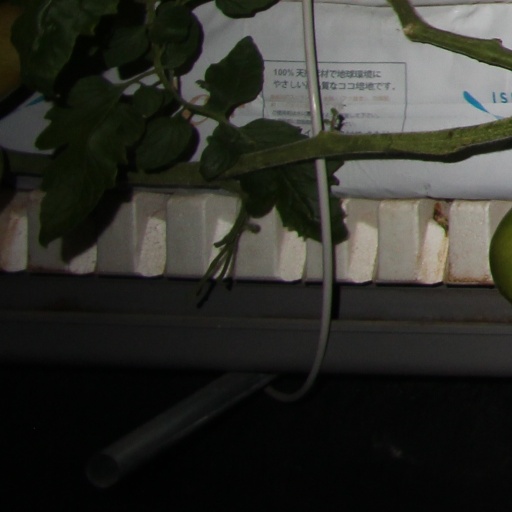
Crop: tomato